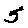
Label: 5